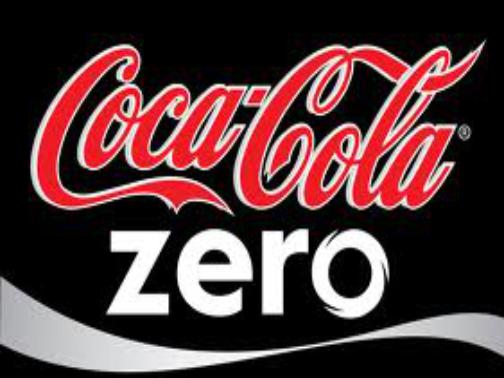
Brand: coca cola
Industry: Food